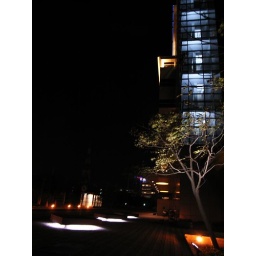
office building in night